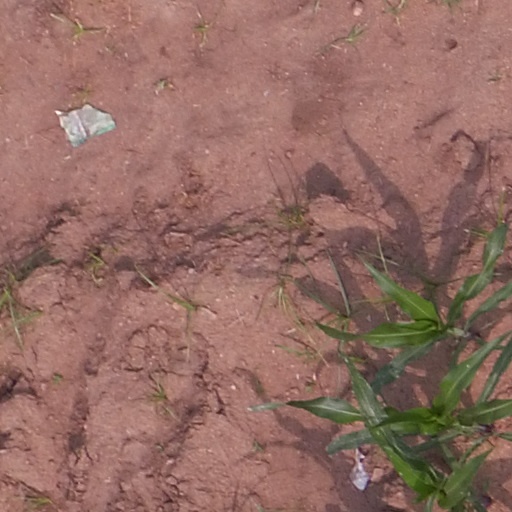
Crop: maize; corn